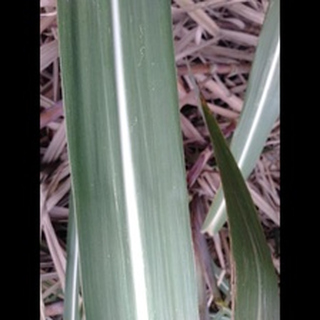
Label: healthy_sugarcane